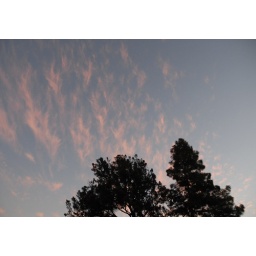
pink clouds over berkeley